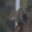
Label: squirrel